Chioma Goodhair

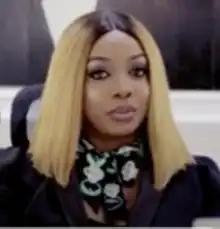

Chioma Ikokwu, (born June 25, 1989) better known as Chioma Goodhair, is a Nigerian entrepreneur executive coach and fashion icon. She is a co-founder and the CEO of Good Hair Ltd. and Brass and Copper Restaurant & Lounge, alongside Kika Osunde. She is also known for her role in the Real Housewives of Lagos (RHOL) reality show within The Real Housewives franchise.